Shamokin (village)

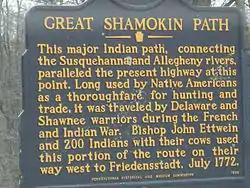
Great Shamokin Path Pennsylvania Historical Marker on Pennsylvania Route 150 west of Lock Haven

In April of 1747, Shikellamy insisted to missionary John Martin Mack that any work done at the smith for the Five Nations should be without charge, saying, "I desire, "T’girketonti" (Spangenberg's Iroquois name) my brother, that when something is done to their flints that it is done for free, because they have nothing with which to pay. However, when they return, and they have something done, then they would have to pay for it." All other Native American customers to the smithy had to pay for their services in deer, fox, and racoon skins.